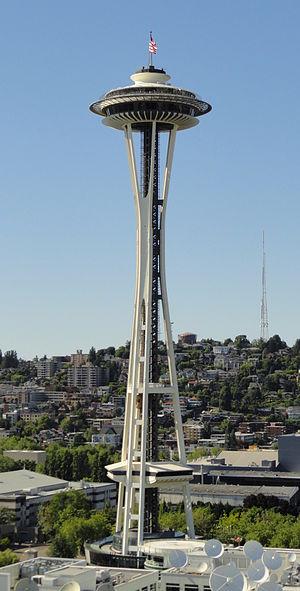
La Space Needle est une tour futuriste construite à Seattle pour l'exposition universelle de 1962. Au sommet de cet ouvrage se trouve une plate-forme à l'allure de soucoupe volante qui l'a rendu populaire.
Sonic Highways est le huitième album studio du groupe américain de rock alternatif Foo Fighters, sorti le 10 novembre 2014 sur le label RCA Records.